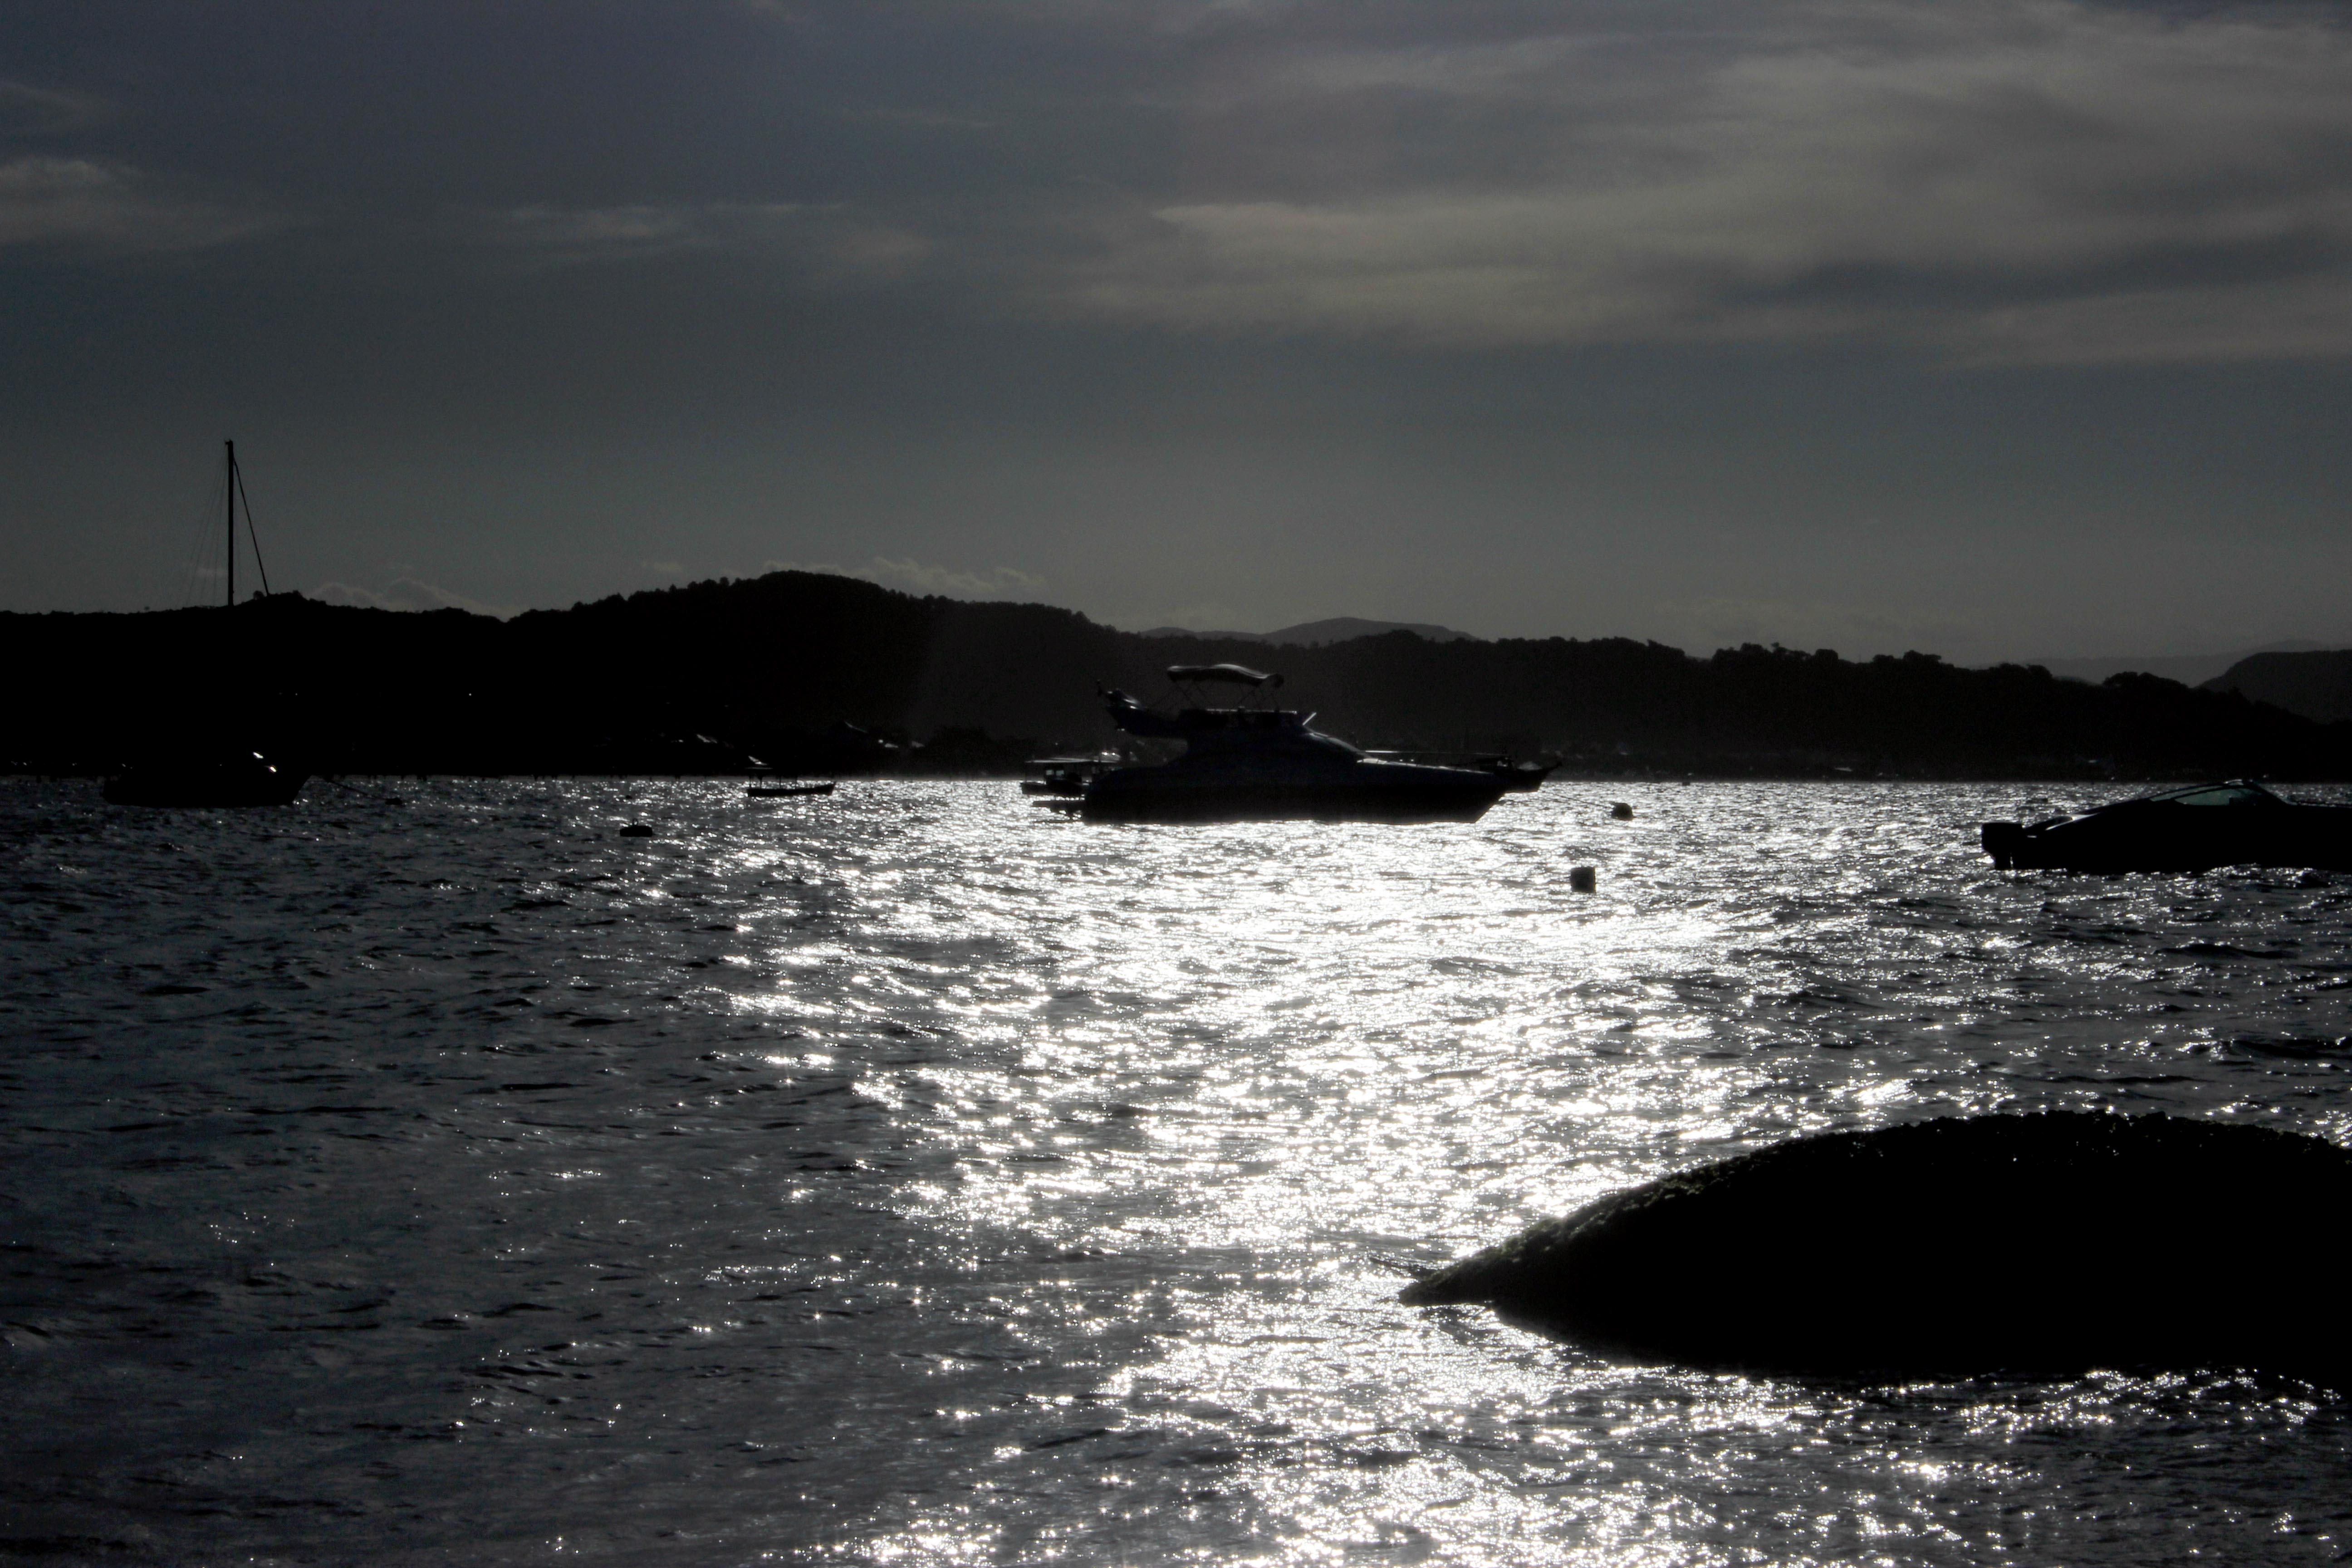
beach, sea, coast, rock, ocean, horizon, cloud, sunset, boat, shore, wave, dawn, dusk, reflection, vehicle, bay, body of water, beira mar, wind wave